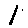
Label: 1